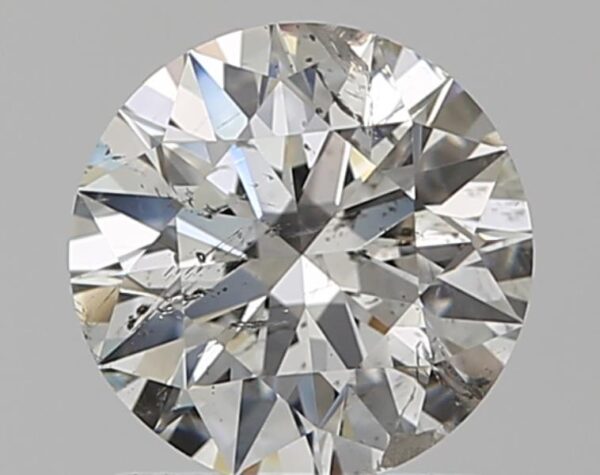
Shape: round
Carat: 1.01
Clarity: SI2
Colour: G
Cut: EX
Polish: EX
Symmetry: EX
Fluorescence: N
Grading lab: IGI
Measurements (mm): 6.52 x 6.48 x 3.97